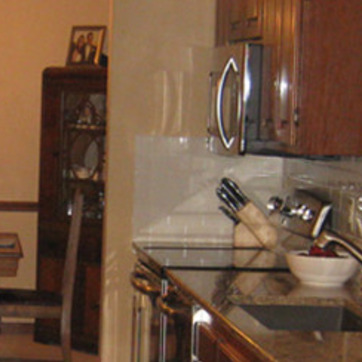
Material: tile